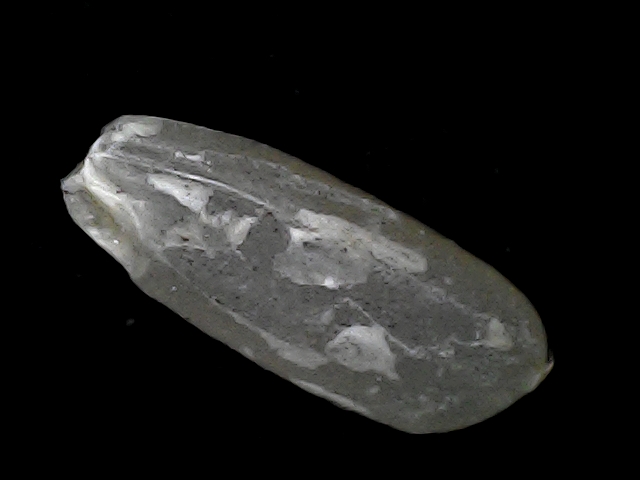
Rice variety: BD56